2022 Pennzoil 400

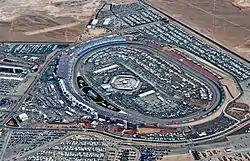
Las Vegas Motor Speedway, the track where the race was held.

Las Vegas Motor Speedway, located in Clark County, Nevada outside the Las Vegas city limits and about 15 miles northeast of the Las Vegas Strip, is a complex of multiple tracks for motorsports racing. The complex is owned by Speedway Motorsports, Inc., which is headquartered in Charlotte, North Carolina.